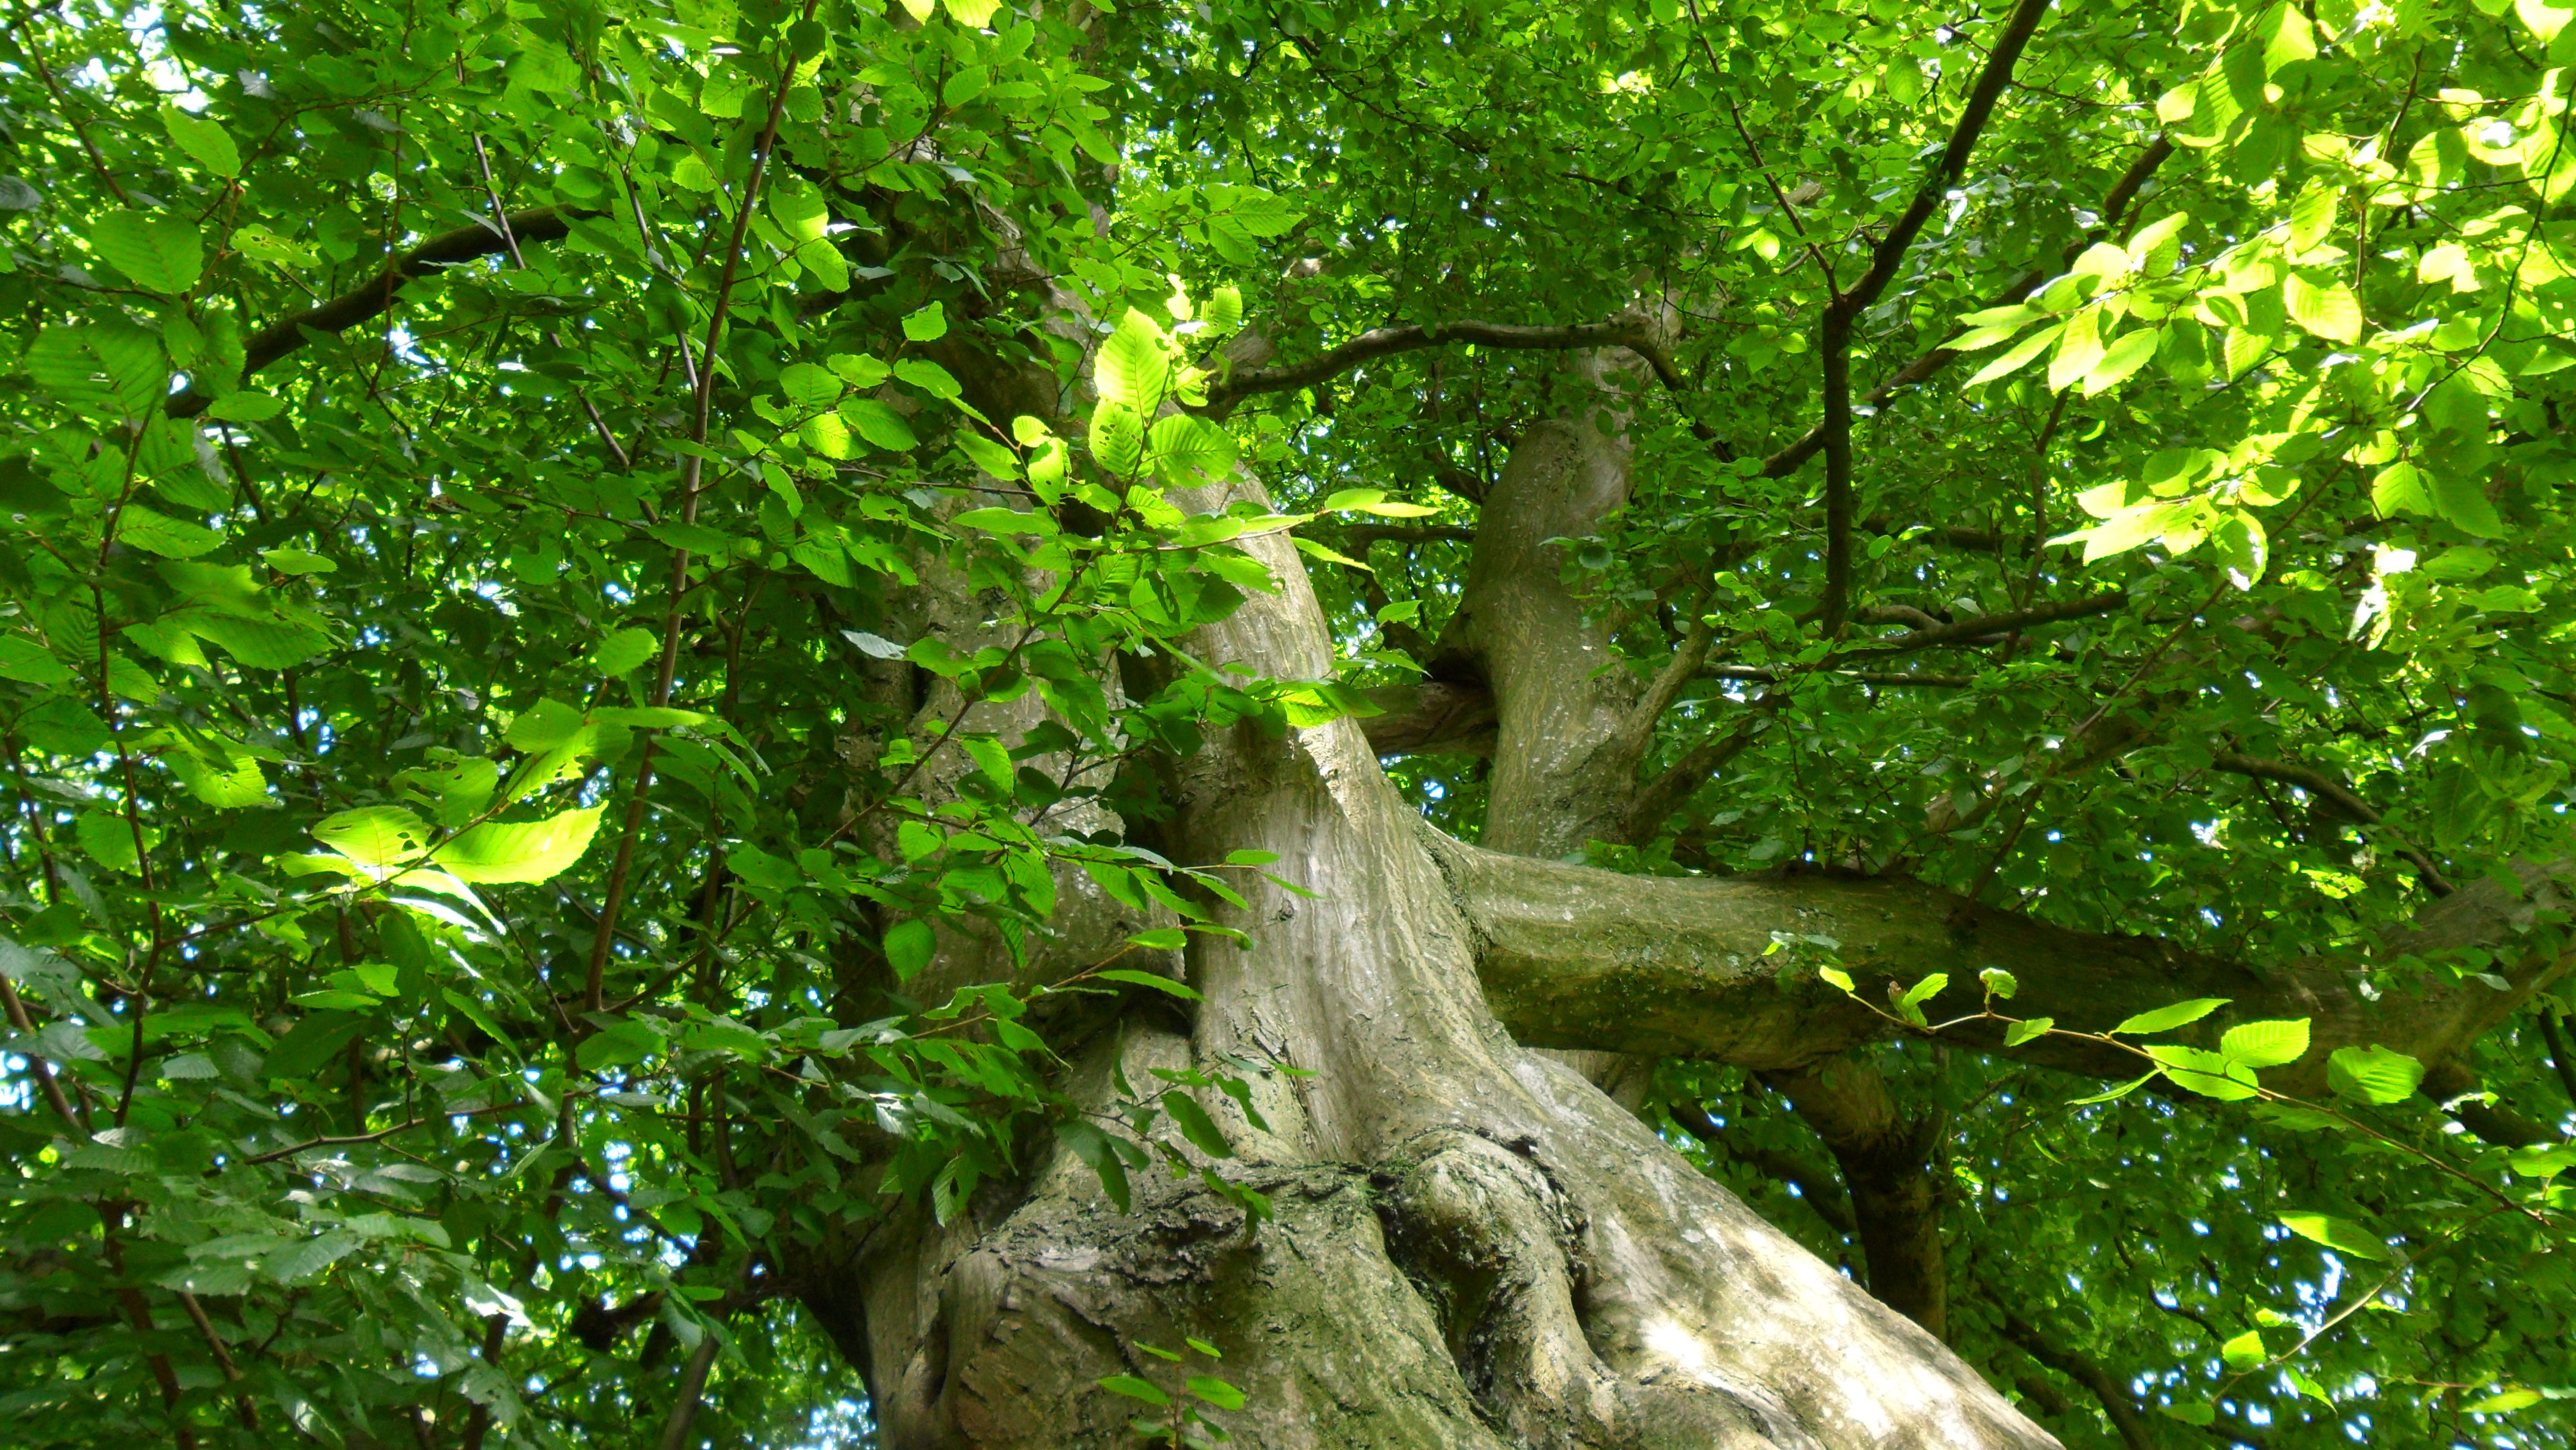
tree, forest, branch, plant, sunlight, leaf, flower, trunk, summer, log, green, jungle, produce, botany, leaves, vegetation, rainforest, deciduous, woodland, habitat, nature recording, old growth forest, natural environment, woody plant, land plant